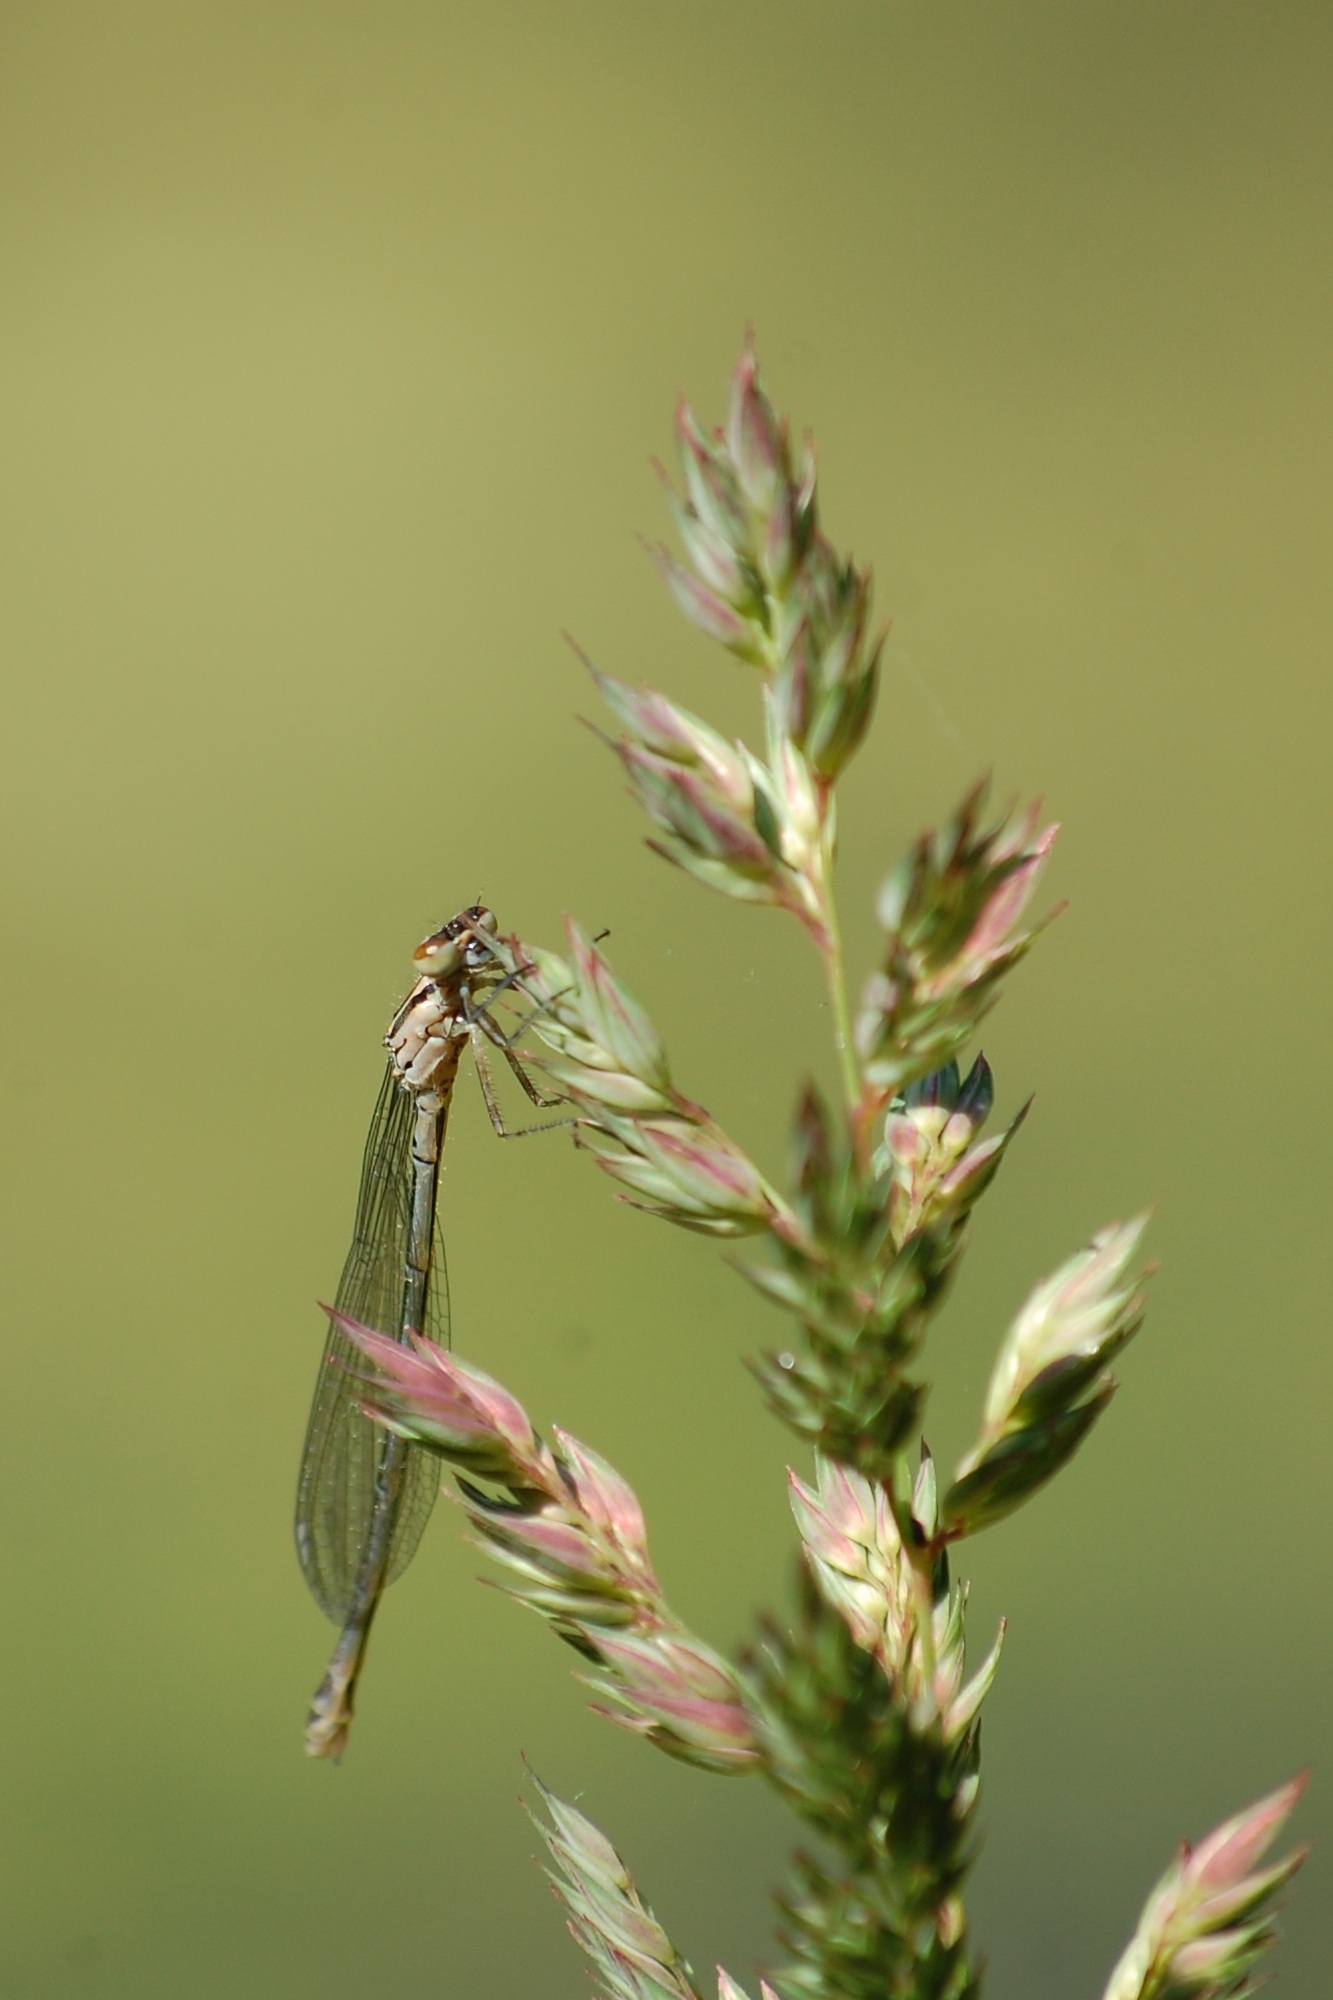
nature, grass, branch, plant, photography, leaf, flower, green, insect, botany, flora, fauna, invertebrate, wildflower, close up, animals, dragonfly, macro photography, grass family, plant stem